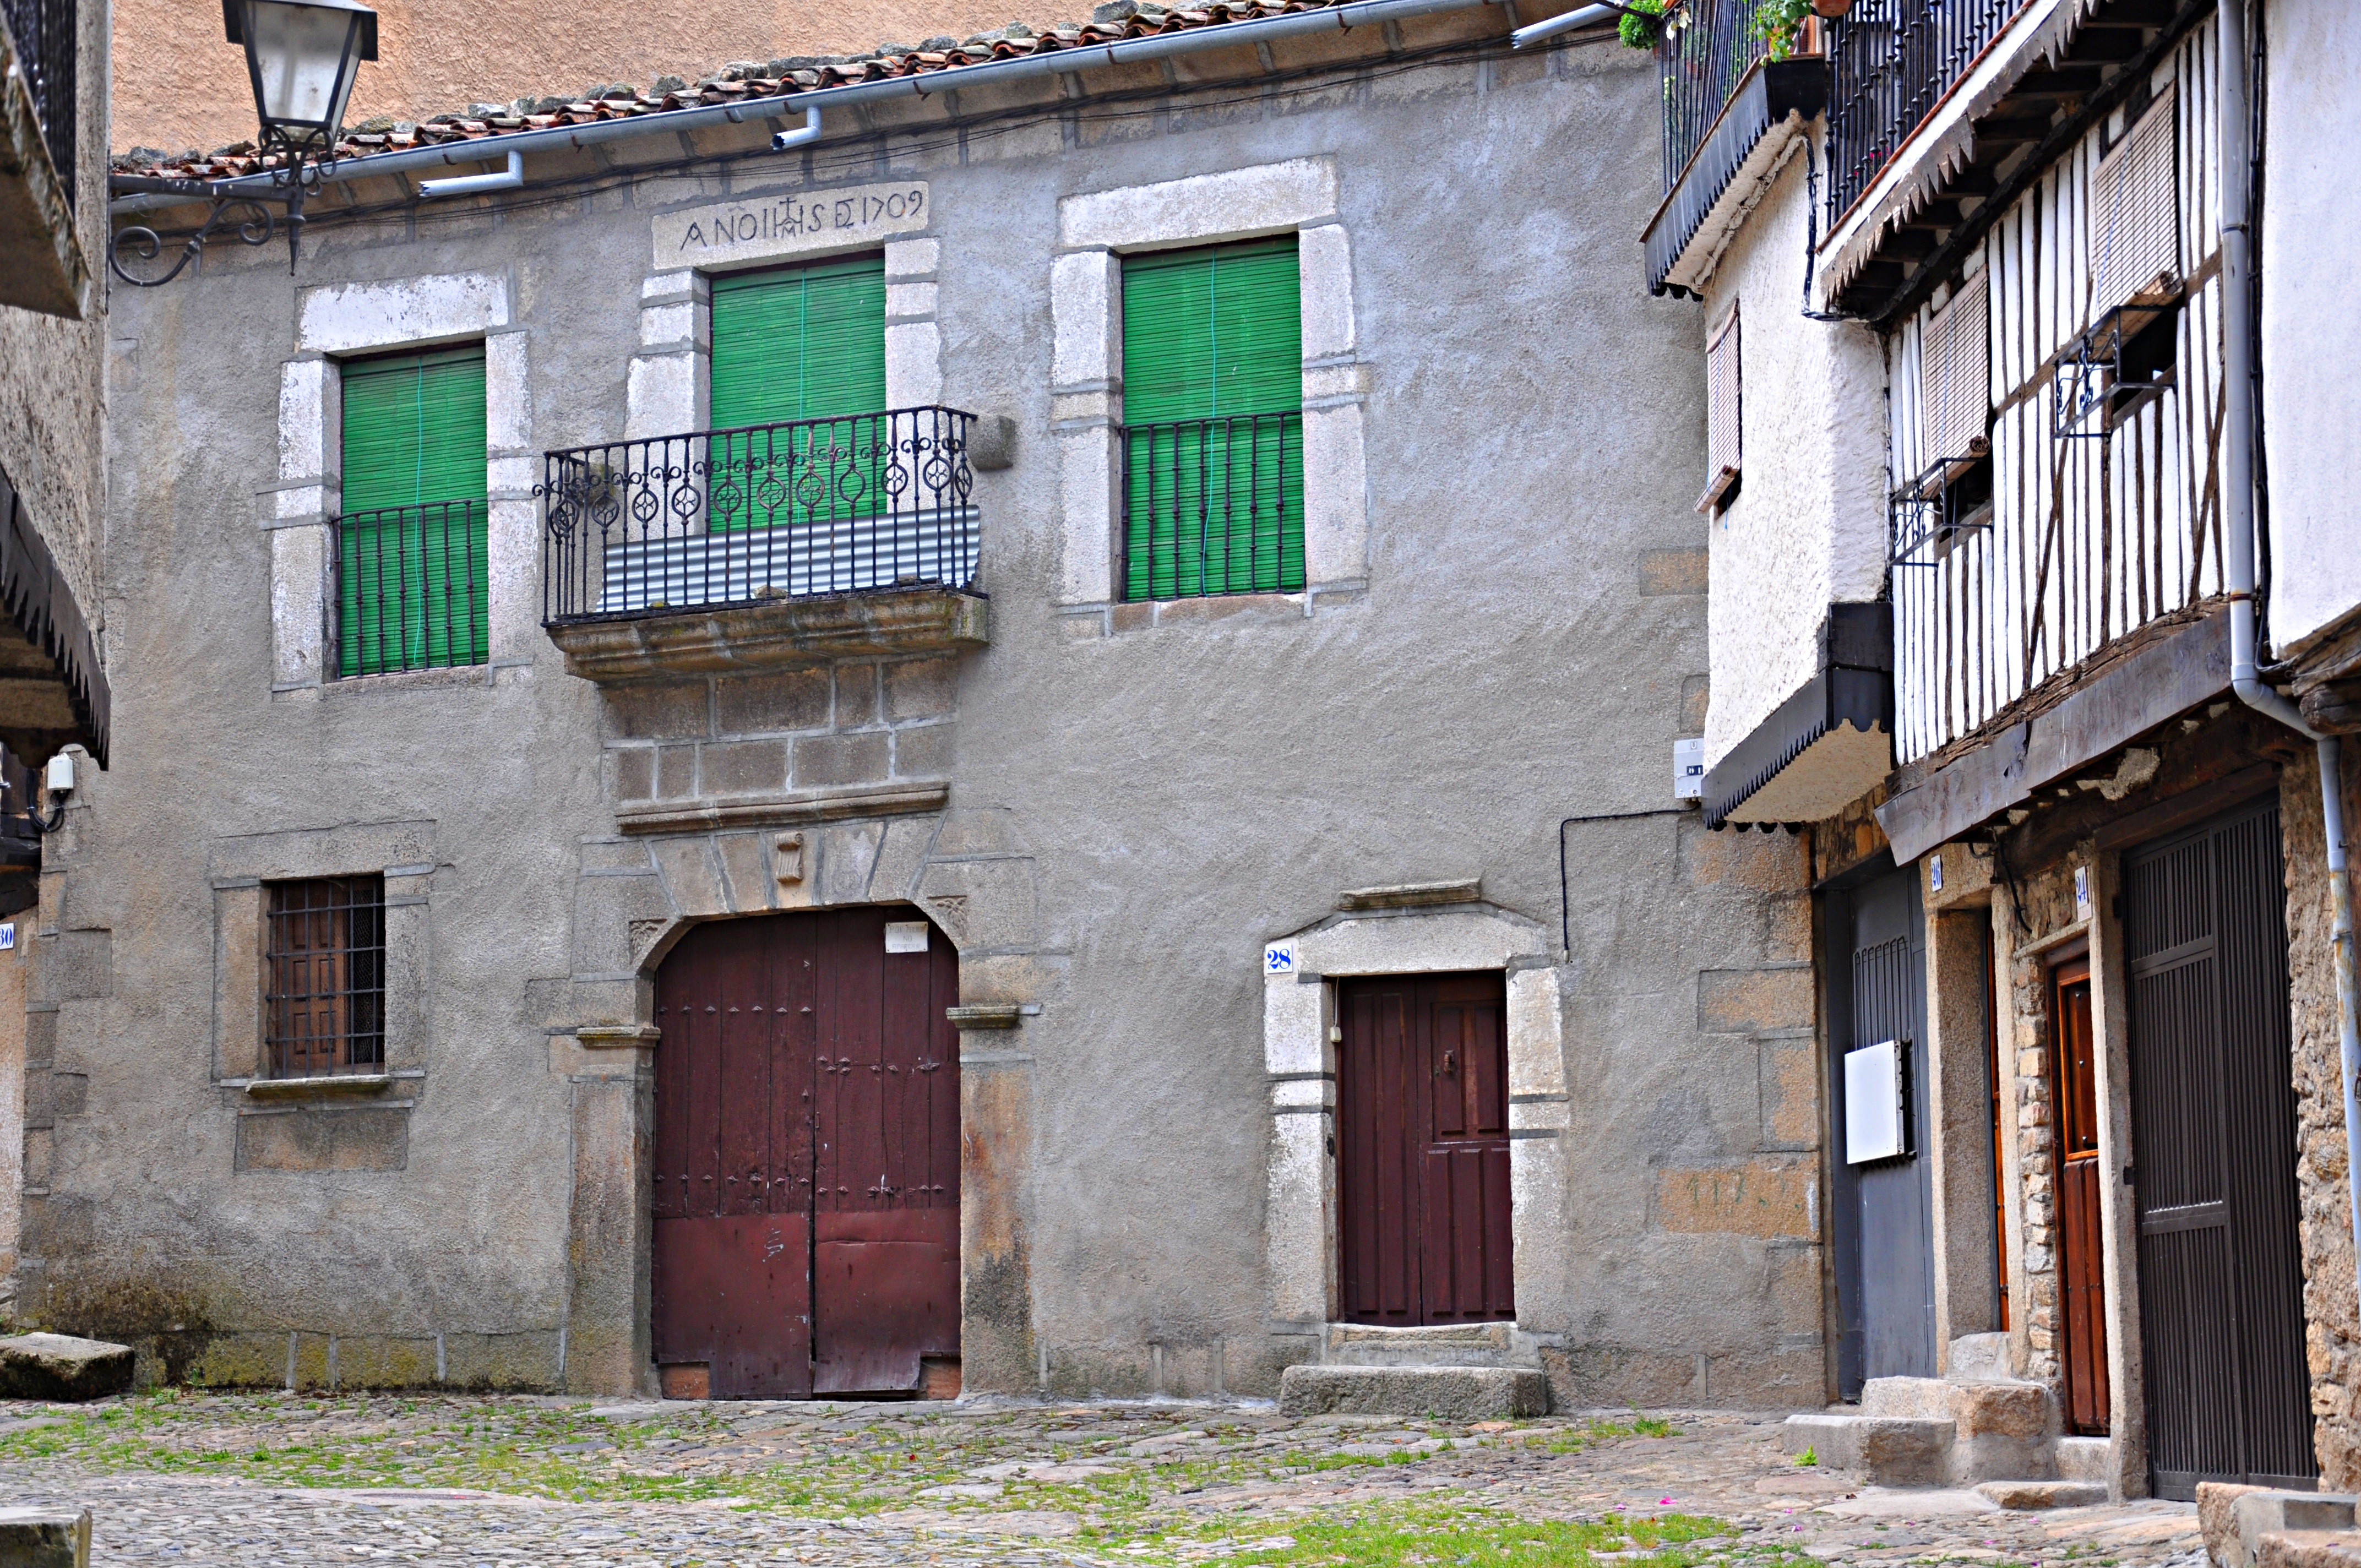
architecture, people, road, street, mansion, house, window, town, building, alley, home, urban, wall, village, rural, construction, cottage, facade, property, streets, spain, salamanca, history, estate, neighbourhood, urban area, ancient history, residential area, human settlement, the pool